David Gobel

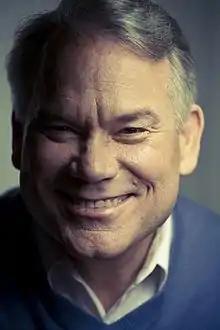
Gobel

David Gobel (born 1952 in Baltimore, Maryland) is an American philanthropist, entrepreneur, inventor, and futurist. He is and CEO of the Methuselah Foundation, CEO of the Methuselah Fund, and one of the first to publicly advance the idea of longevity escape velocity, even before this term was formulated.